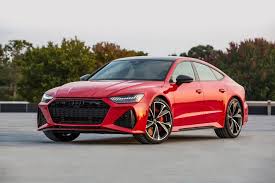
Label: noambulance